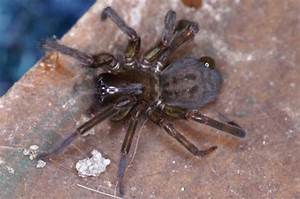
Label: ragno